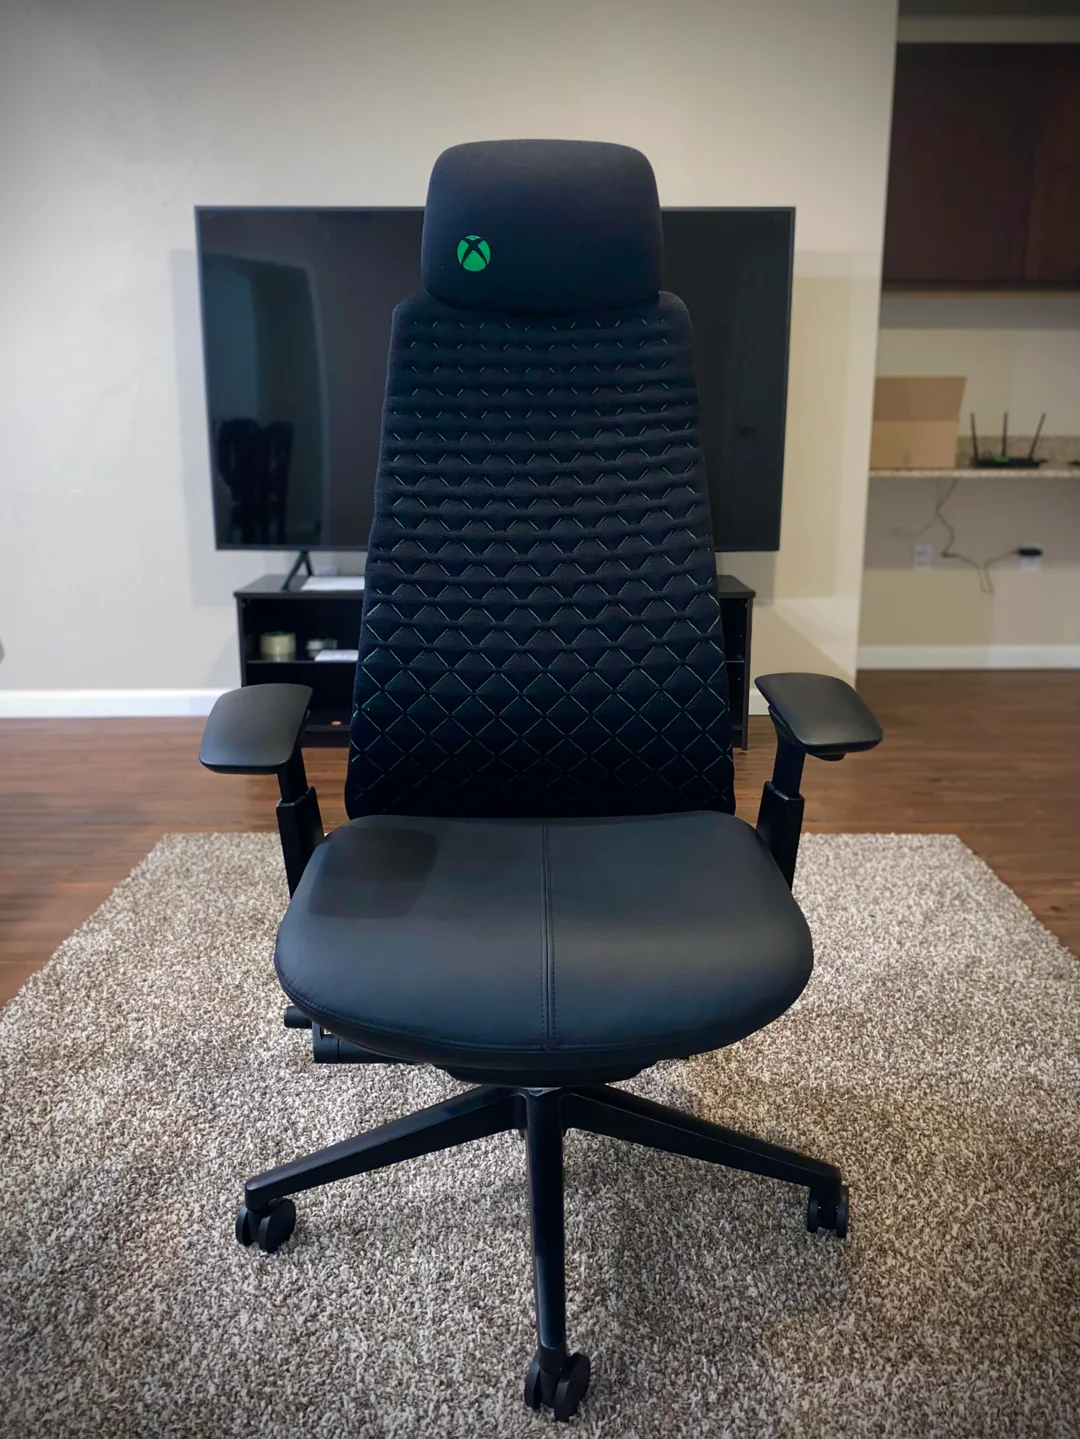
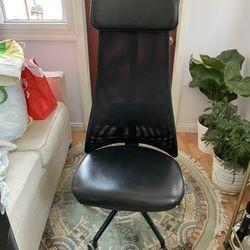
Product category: items_chair
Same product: no